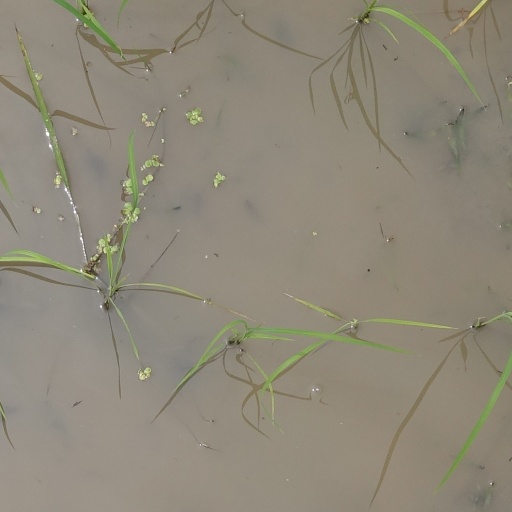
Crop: rice